Marcel Bernard

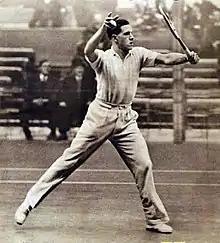
Bernard in 1934

Marcel Bernard (18 May 1914 – 29 April 1994) was a French tennis player. He is best remembered for having won the French Championships in 1946 (reaching the semifinals a further three times). Bernard initially intended to play only in the doubles event but was persuaded to enter the singles competition as well. He defeated Jaroslav Drobný in the final in five sets.